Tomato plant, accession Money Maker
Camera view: vertical (180 deg); turntable rotation: 180 degrees
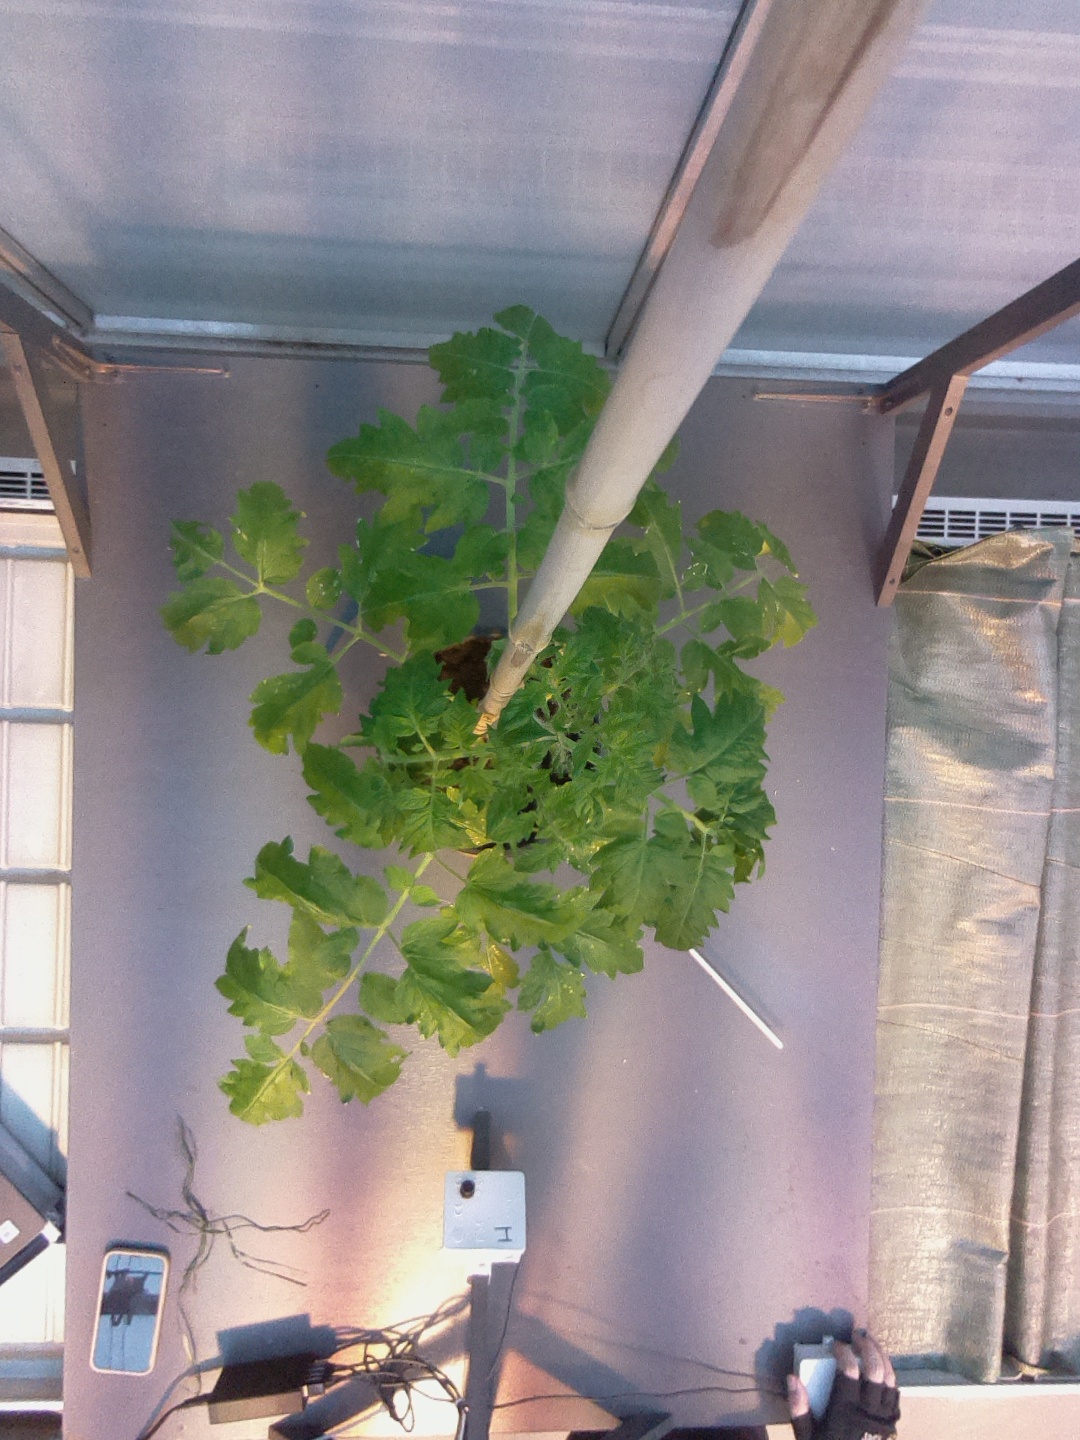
BBCH growth stage 21: 10%-20% Side shoots formed